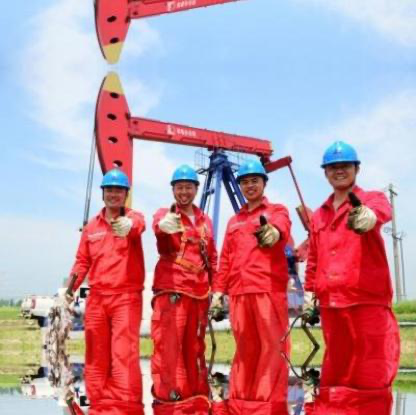
Objects in the image:
label: helmet
label: helmet
label: helmet
label: helmet